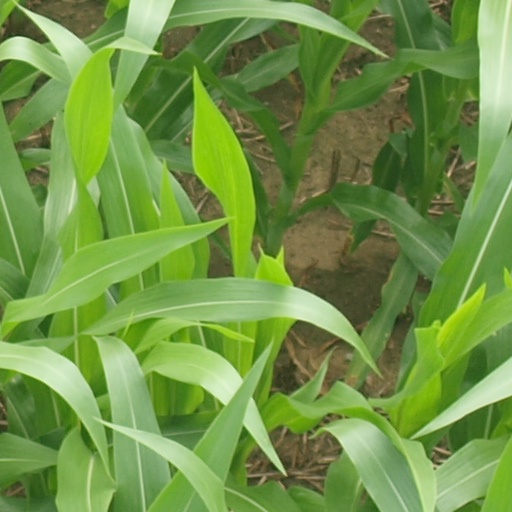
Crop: maize; corn